Donkey Kong Barrel Blast

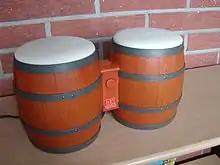
The game was intended to be controlled with the DK Bongos before it was delayed and released as a Wii title in 2007.

"Barrel Blast" was developed by Paon who previously worked on "DK: King of Swing" and "" in the "Donkey Kong" series.